Ezemvelo KZN Wildlife

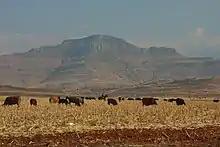
Royal Natal National Park

In 2023, Karpowership bought and gifted a game farm to Ezemvelo KZN Wildlife in exchange for not objecting to mooring a 450 MW ship-mounted power plant at Richards Bay Harbour.